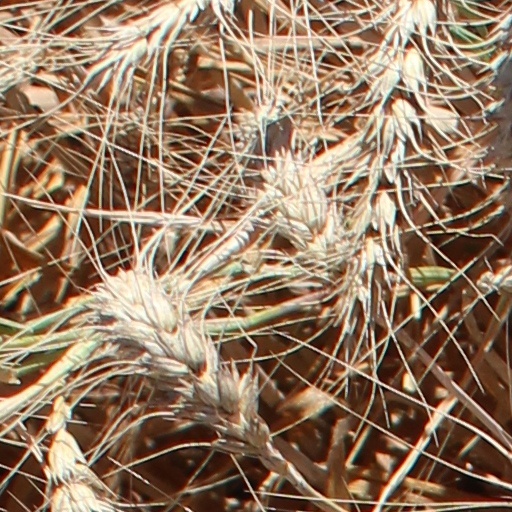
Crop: wheat